Princess Donna

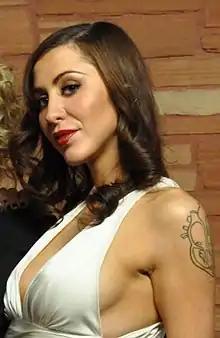
Princess Donna at the 2011 AVN Awards

Princess Donna (born January 23, 1982) is the stage name of the American pornographic actress and director also known as Donna Dolore. She was director of "Wired Pussy" and founder of "Public Disgrace" and "Bound Gang Bang", all "Kink.com" brands.